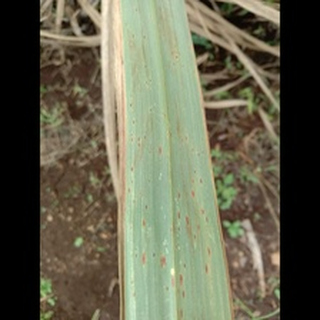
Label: sugarcane_rust